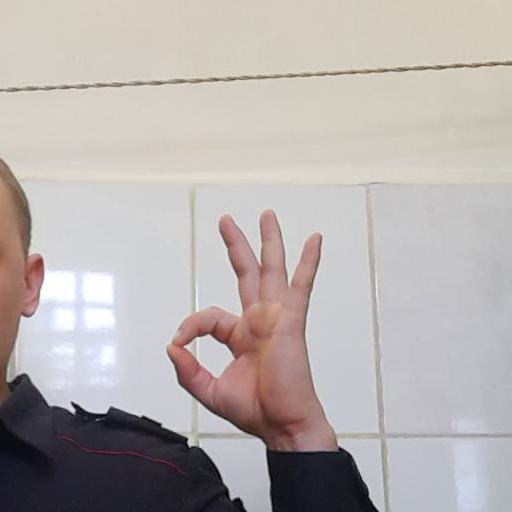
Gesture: ok